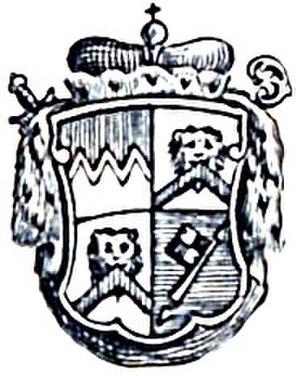
Méginhard est évêque de Wurtzbourg de 1018 à 1034.